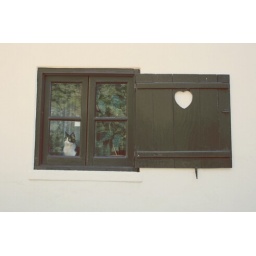
cat in the window